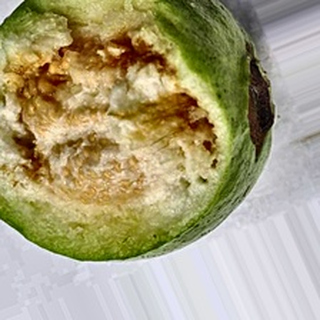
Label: guava_fruit_fly